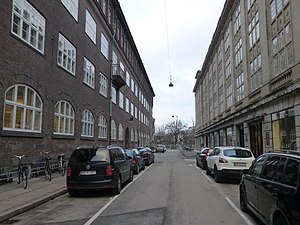
Sjæleboderne
Sjæleboderne set fra Vognmagergade.
Sjæleboderne er en gade i Indre By i København, der går fra Vognmagergade til Gothersgade.